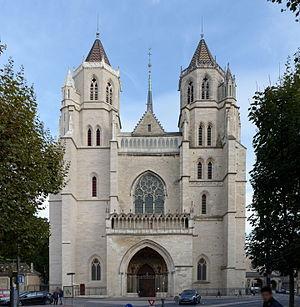
Cathédrale Saint-Bénigne, à Dijon (Côte d'Or, Bourgogne, France).
La cathédrale Saint-Bénigne de Dijon est une église orientée de style gothique du XIIIᵉ siècle située dans le centre sauvegardé de Dijon en Côte-d'Or. L'édifice est dédié à saint Bénigne de Dijon. Abbatiale de l'abbaye Saint-Bénigne de Dijon devenue tardivement cathédrale en 1792 à la suite de l'église Saint-Étienne de Dijon qui avait reçu la première le siège de l'évêché de Dijon créé en 1731, elle est classée aux monuments historiques depuis 1862 et la crypte est classée aux monuments historiques depuis 1846. Il s'agit de l'édifice le plus grand de Dijon avec une hauteur de 93 mètres.
Dijon est une commune française, préfecture du département de la Côte-d'Or et chef-lieu de la région Bourgogne-Franche-Comté. Elle se situe entre le bassin parisien et le bassin rhodanien, sur l'axe Paris-Lyon-Méditerranée, à 310 kilomètres au sud-est de Paris et 190 kilomètres au nord de Lyon.